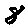
Label: 8